Sandra Nurmsalu

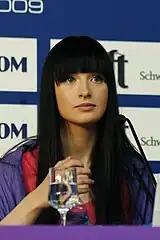
Nurmsalu at a press conference for the Eurovision Song Contest 2009 in Moscow.

After signing to Moonwalk shortly after "Kaks takti ette", Nurmsalu and Lõhmus decided that she would continue performing with Urban Symphony instead of pursuing a solo career. In December 2008, Urban Symphony was revealed to be taking part in the debut edition of "Eesti Laul", the newly created program to select the Estonian representative in the Eurovision Song Contest. Their entry in the competition, "Rändajad", also served as their debut single as a group and was released on 5 January 2009; the song was written and produced by Lõhmus. Urban Symphony competed in the final of "Eesti Laul 2009" on 7 March 2009, where they were ranked first by the professional jury and second by the Estonian public. As one of the top two total vote-getters, they advanced to the superfinal with Traffic. In the superfinal, Urban Symphony and "Rändajad" received over 82% of the votes cast, winning the competition and holding the record for the biggest win margin in "Eesti Laul" history.